Billy Shields

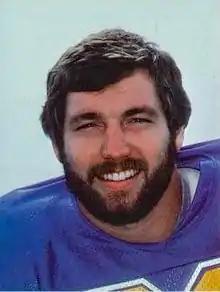
Shields with the Chargers 1982

William Dean Shields (born August 23, 1954) is an American former professional football player who was an offensive tackle in the National Football League (NFL), primarily for the San Diego Chargers. He played college football for the Georgia Tech Yellow Jackets and was selected by the Chargers in the sixth round of the 1975 NFL draft. Shields also played in the NFL for the San Francisco 49ers, New York Jets and Kansas City Chiefs.